National symbols of Ireland, the Republic of Ireland and Northern Ireland

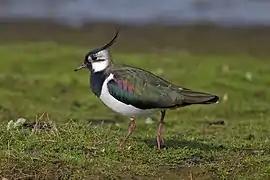
Northern lapwing

The northern lapwing ("Vanellus vanellus") was declared the Republic of Ireland's national bird by a committee of the Irish Wildlife Conservancy in 1990.